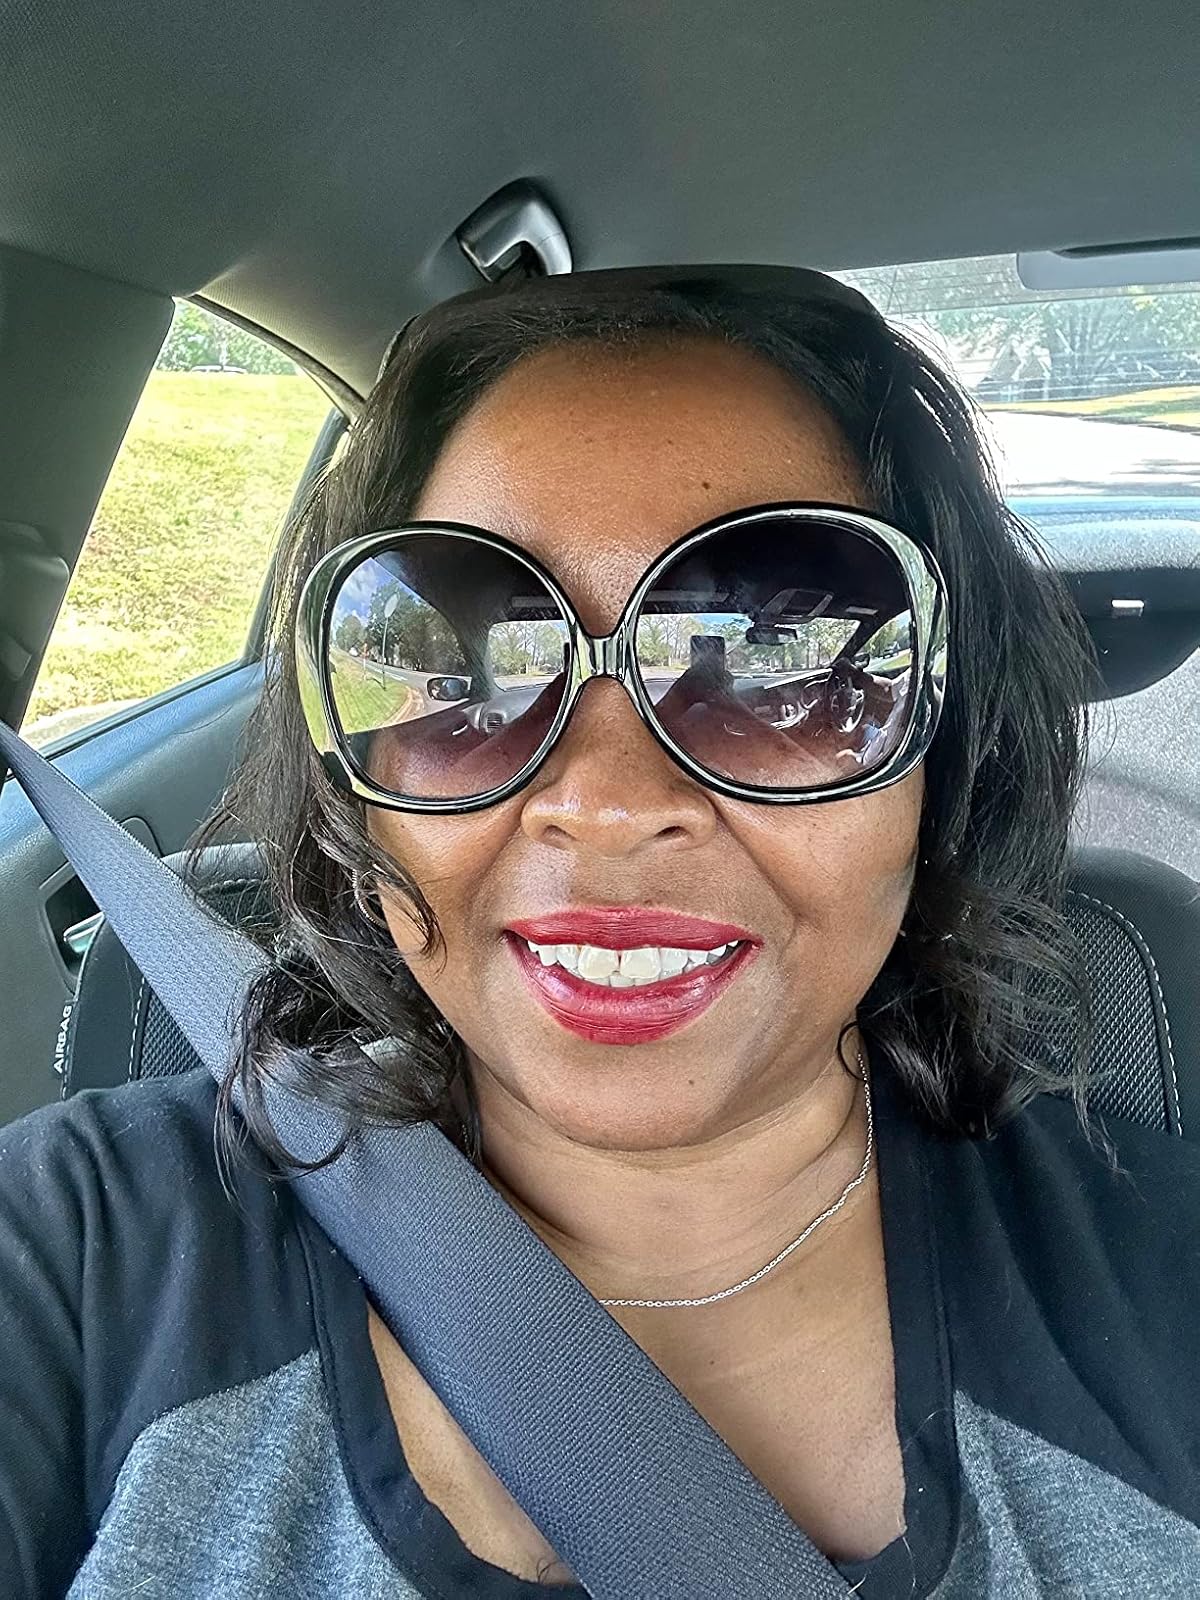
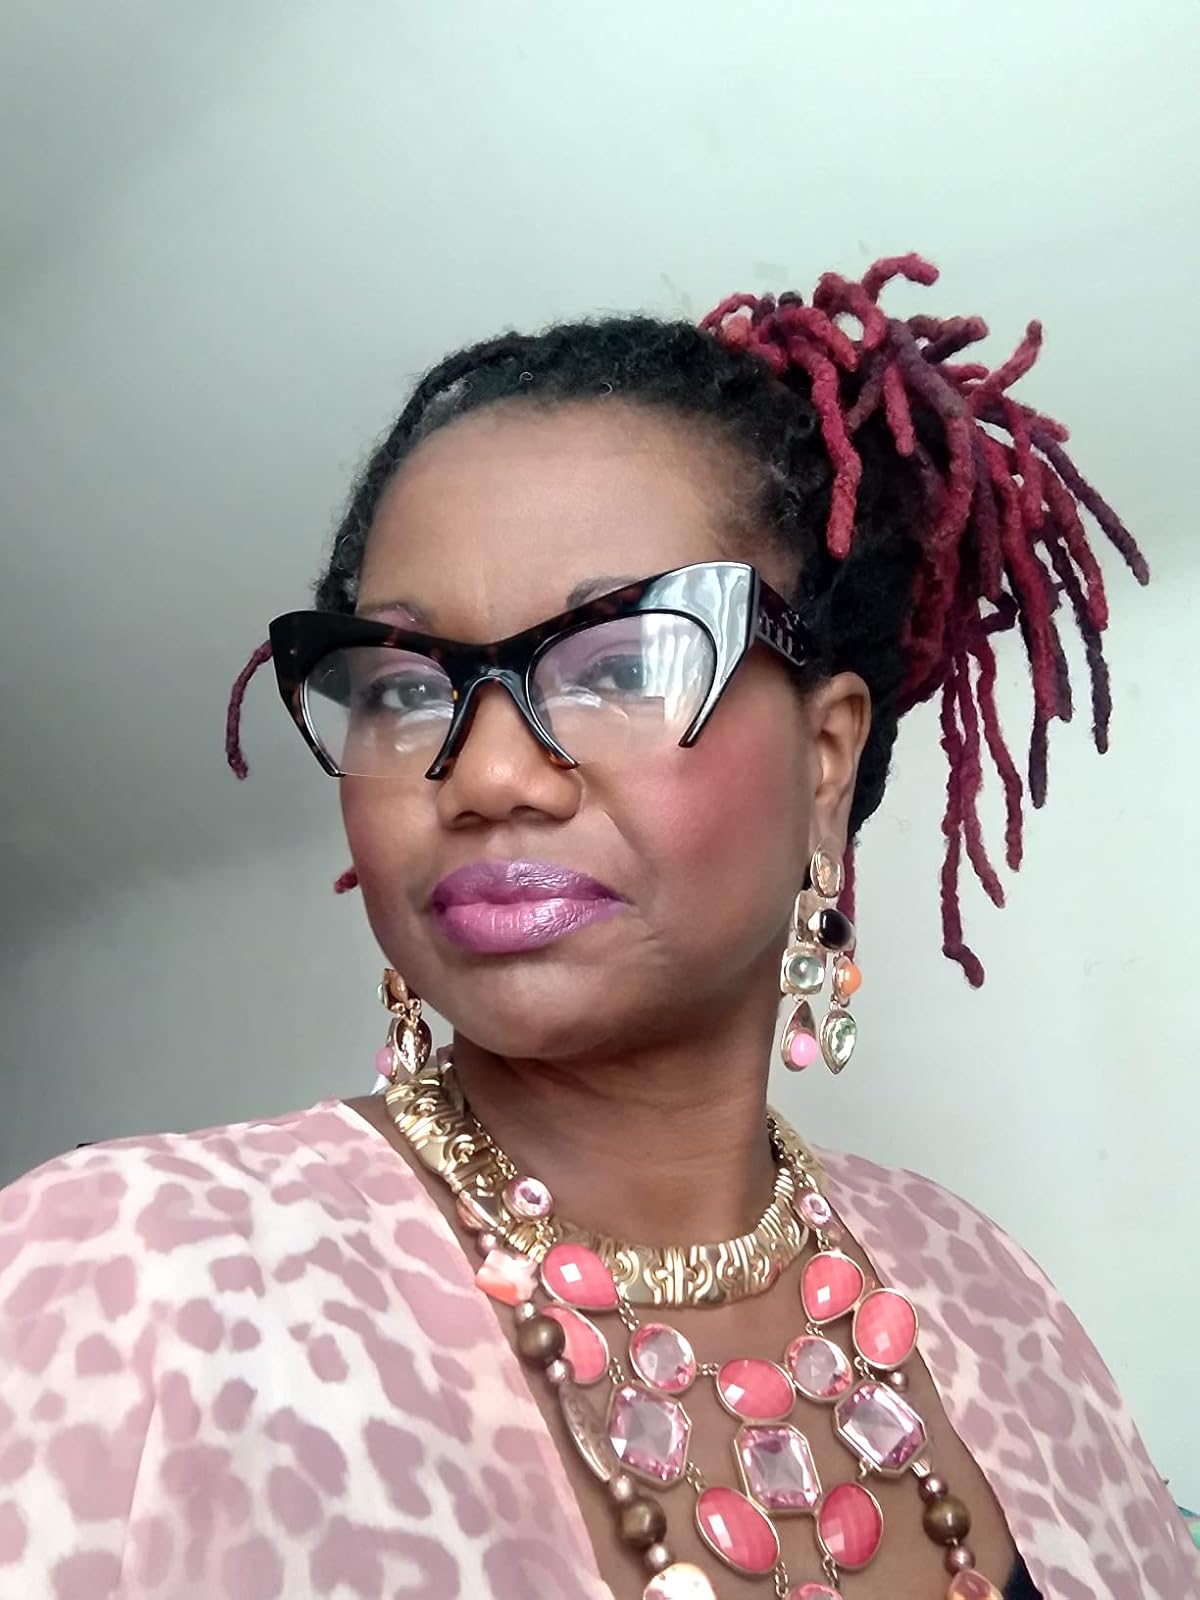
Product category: accessories_sunglasses
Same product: no